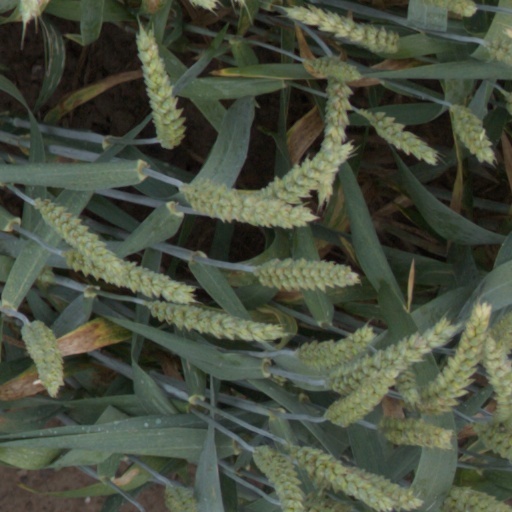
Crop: wheat